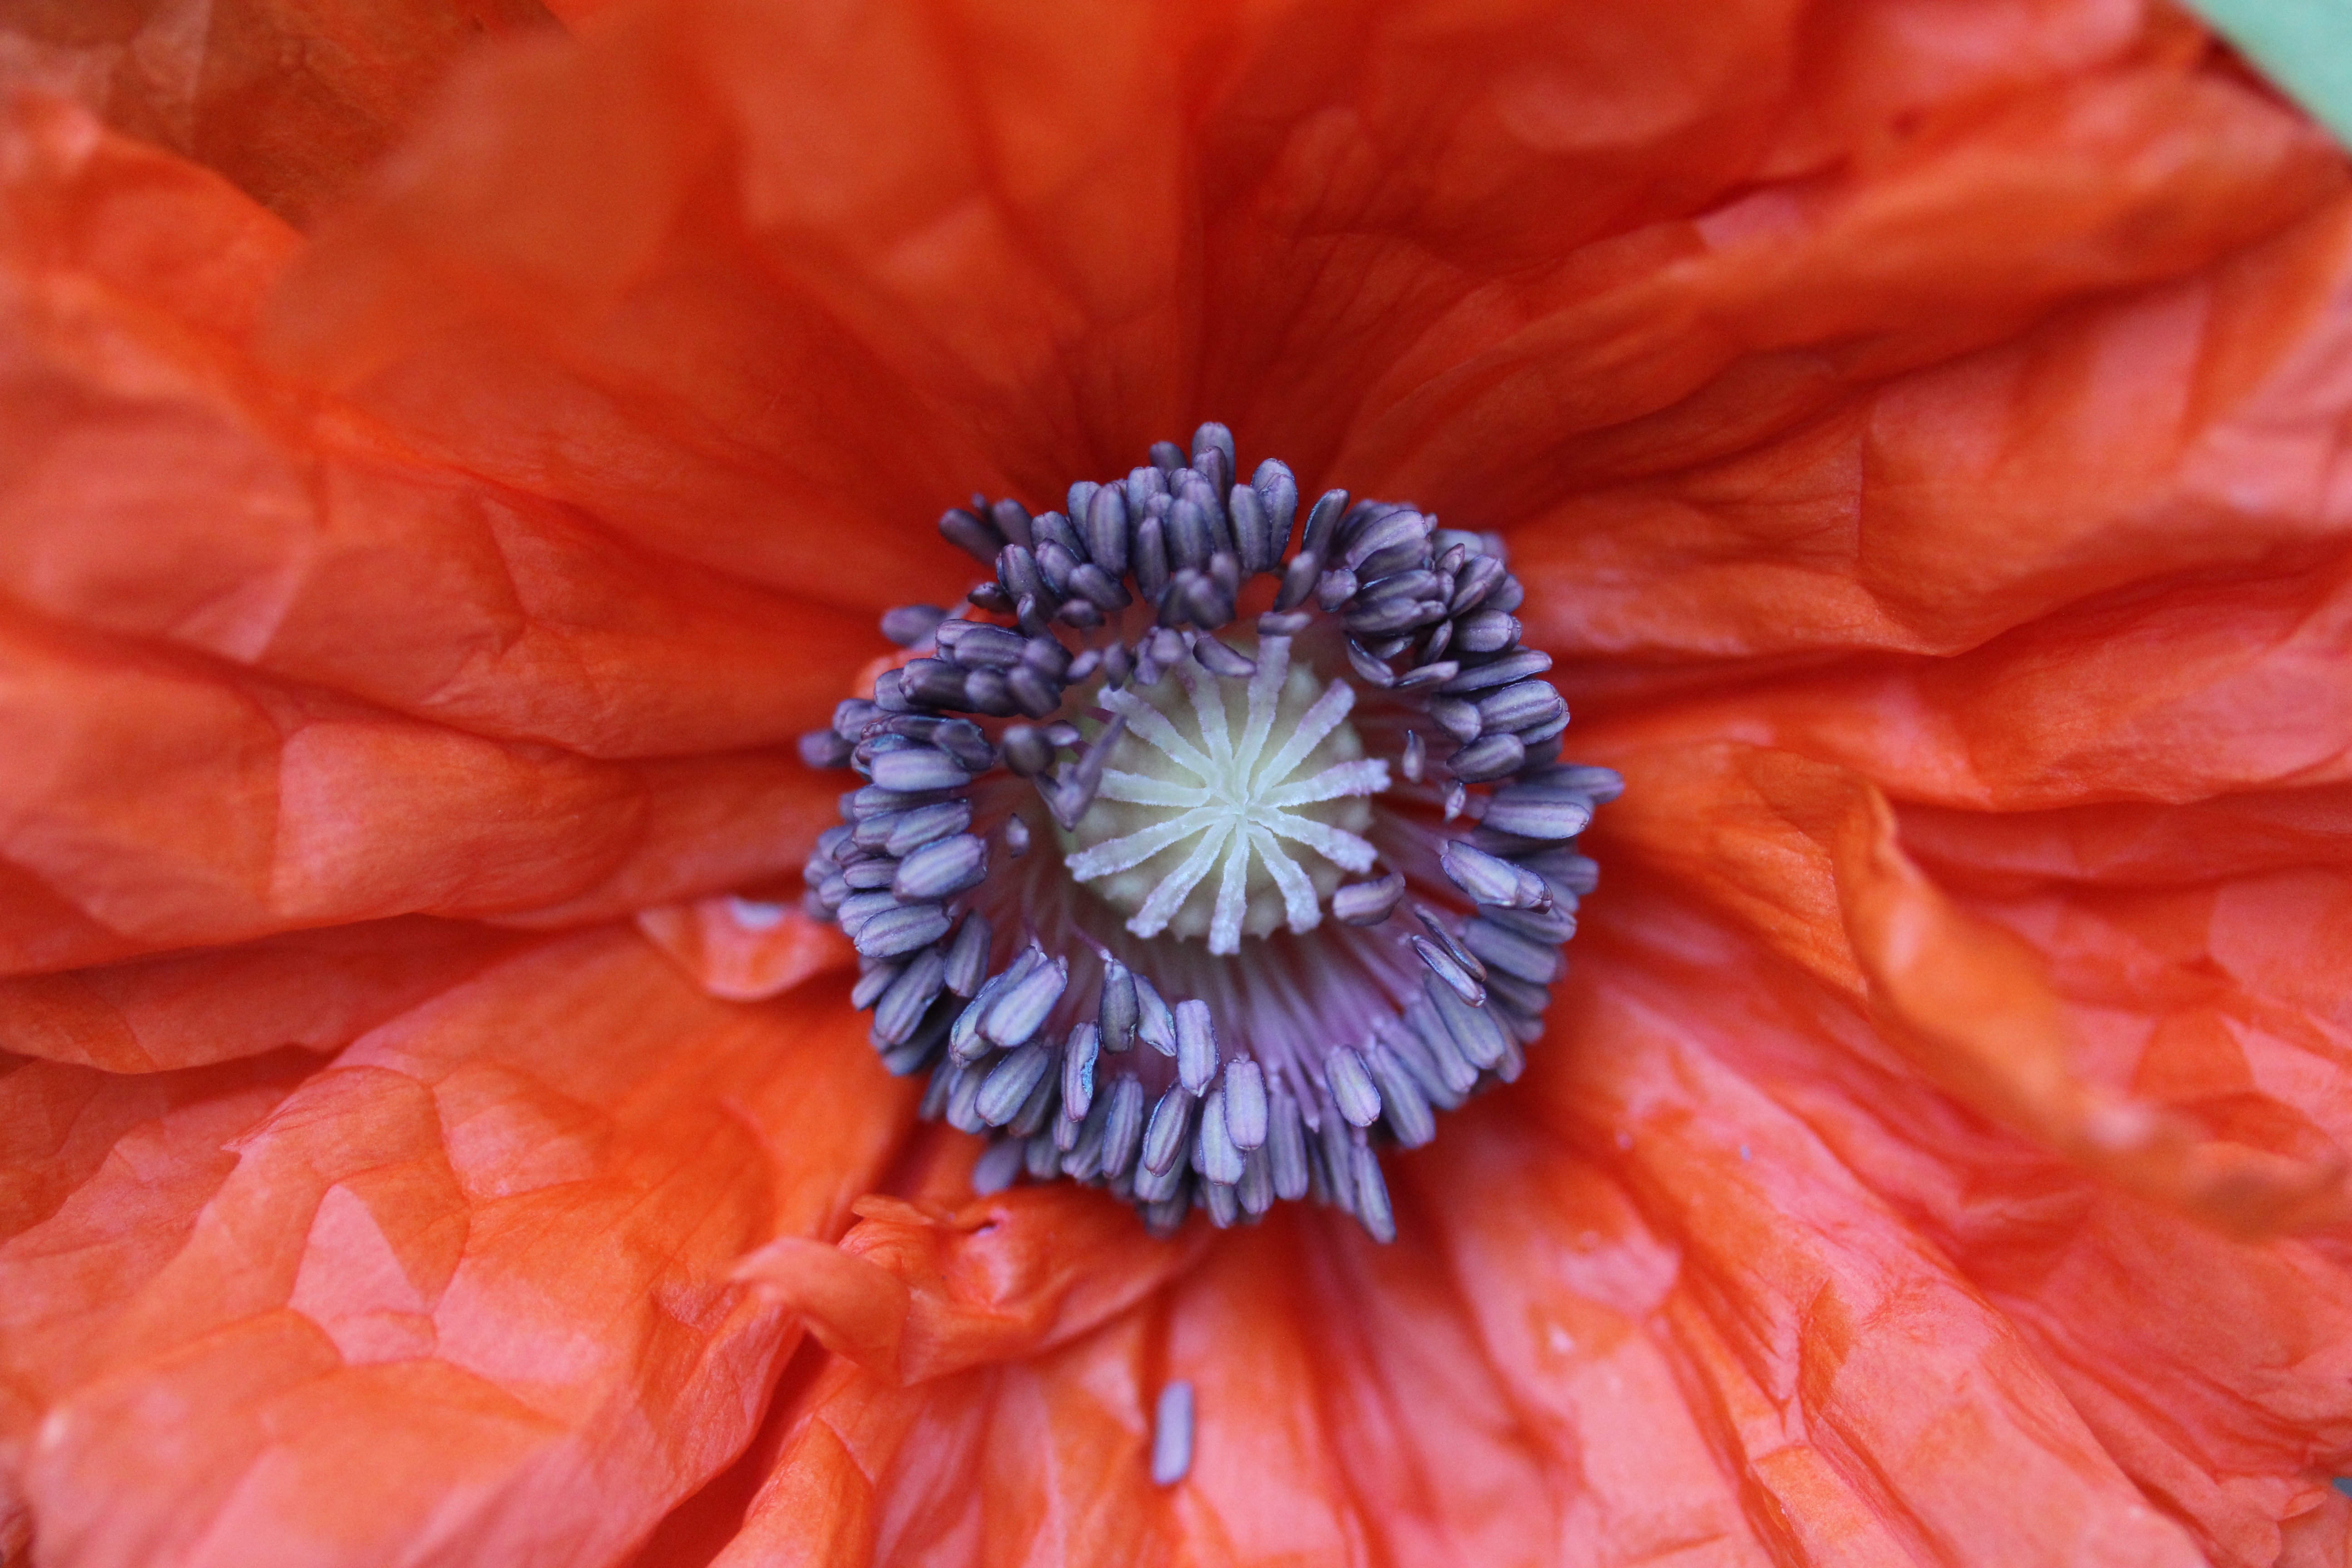
plant, flower, petal, summer, red, close up, poppy, macro photography, flowering plant, land plant